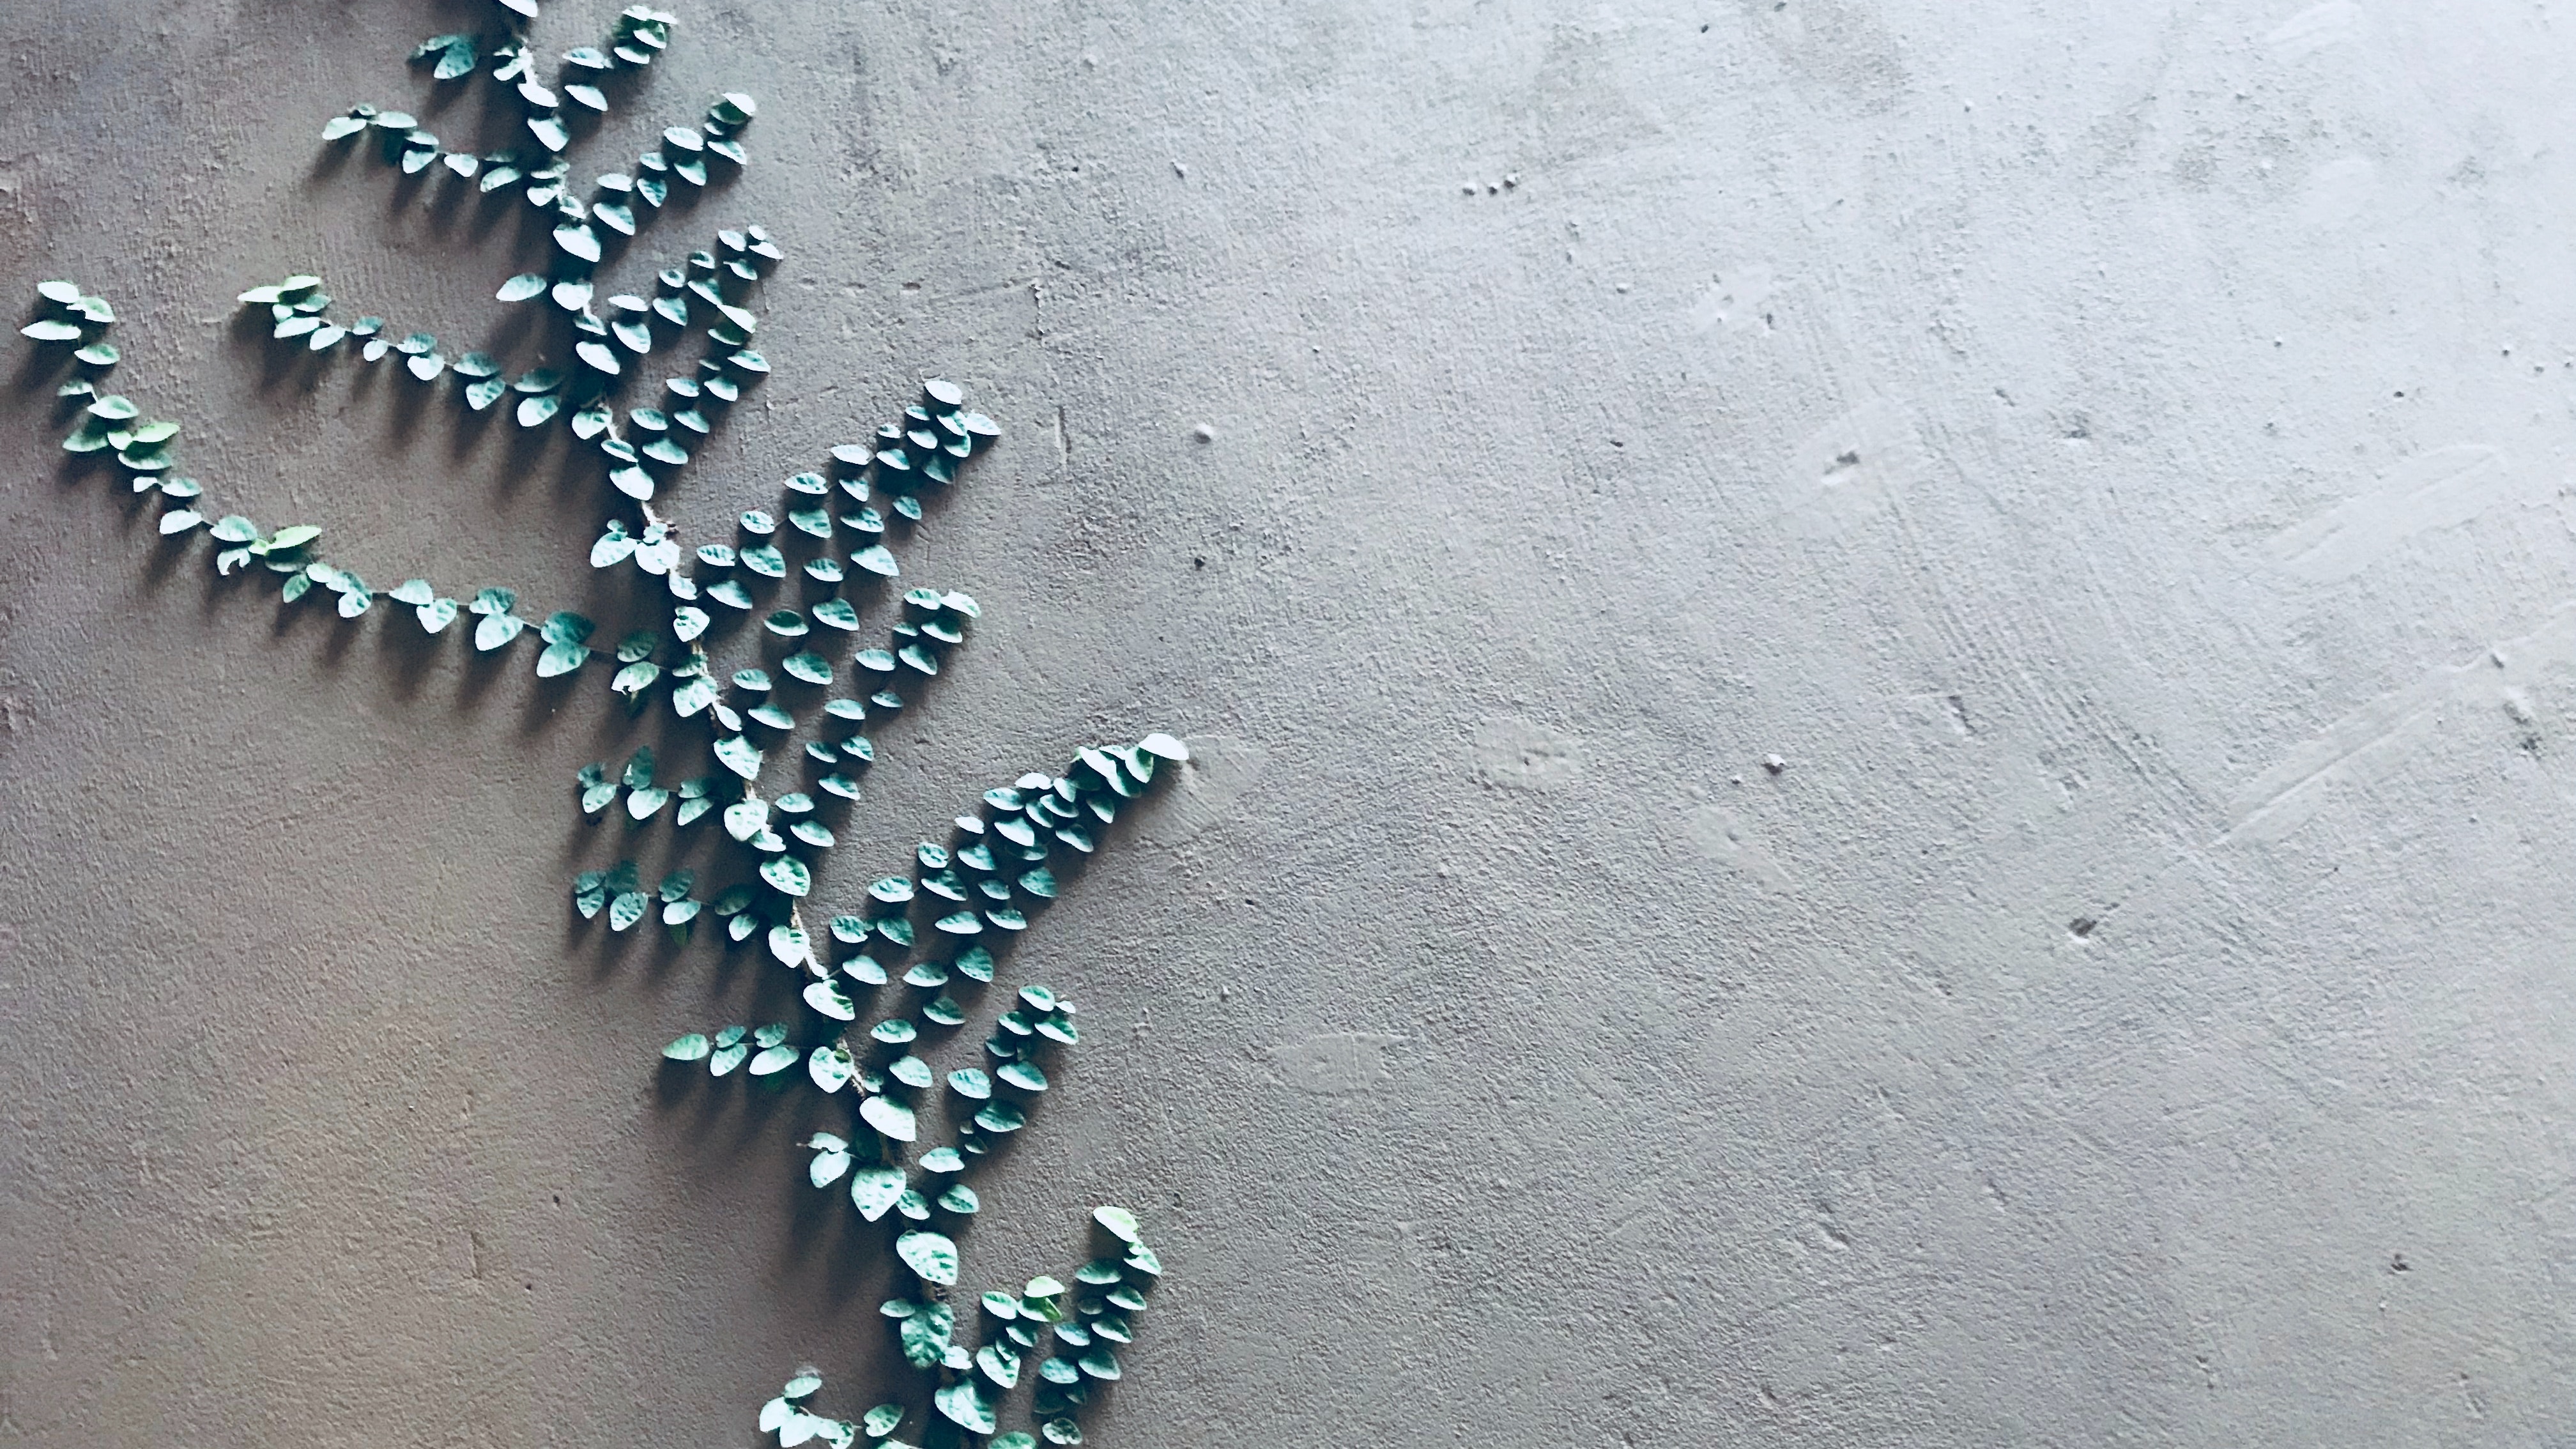
turquoise, organism, leaf, plant, tree, font, fashion accessory, jewellery, flower, metal